Heartbreak (1931 film)

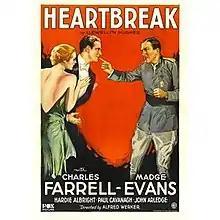
Film poster

Heartbreak (also known as Love and War) is a 1931 American pre-Code war drama film directed by Alfred L. Werker and starring Charles Farrell, Madge Evans and Paul Cavanagh.